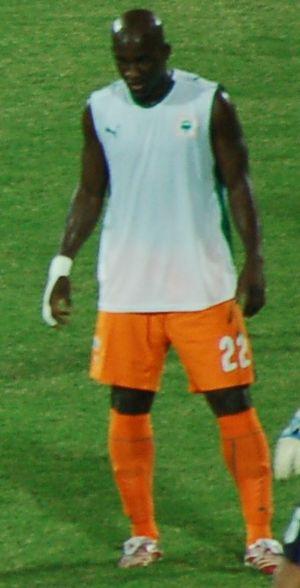
Marco André Zoro Kpolo, né le 27 décembre 1983 à Abidjan, est un footballeur ivoirien qui joue actuellement au OFI Crète. Zoro compte 22 sélections pour l'équipe de Côte d'Ivoire.